Self-expansion model

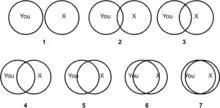
Adapted inclusion of other in the self scale.

The Inclusion of the Other in the Self Scale (IOS Scale) is one of the most frequently used tools to assess this phenomenon. The scale consists of seven Venn diagram-like pairs of circles that vary on the level of overlap between the self and the other. Respondents are asked to select the pair of circles that best represents their current close relationship. Several studies have shown that this measurement tool is effective in getting accurate depictions of the amount of closeness and the inclusion of the other in the self.